Mullingar

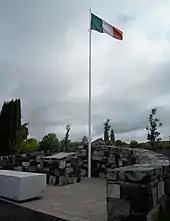
1916 monument

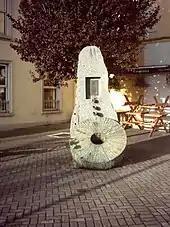
The Famine Memorial Fountain and a millstone, recalling the origin of the town's name

There is a monument, commemorating the centenary of the 1916 Easter Rising, at Green Bridge in Mullingar. The monument, built by the Mullingar Tidy Towns organisation, was officially unveiled on Easter Monday 2017. Other memorials and statues in Mullingar include a statue titled "The Pilgrims" (erected to commemorate the millennium in 2000 at the junction of Austin Friars Street and MacCurtain Street), a memorial to the Great Famine (erected in 1997 on The Square in Mullingar), and a statue of Joe Dolan (unveiled in 2008 on the Market Square).